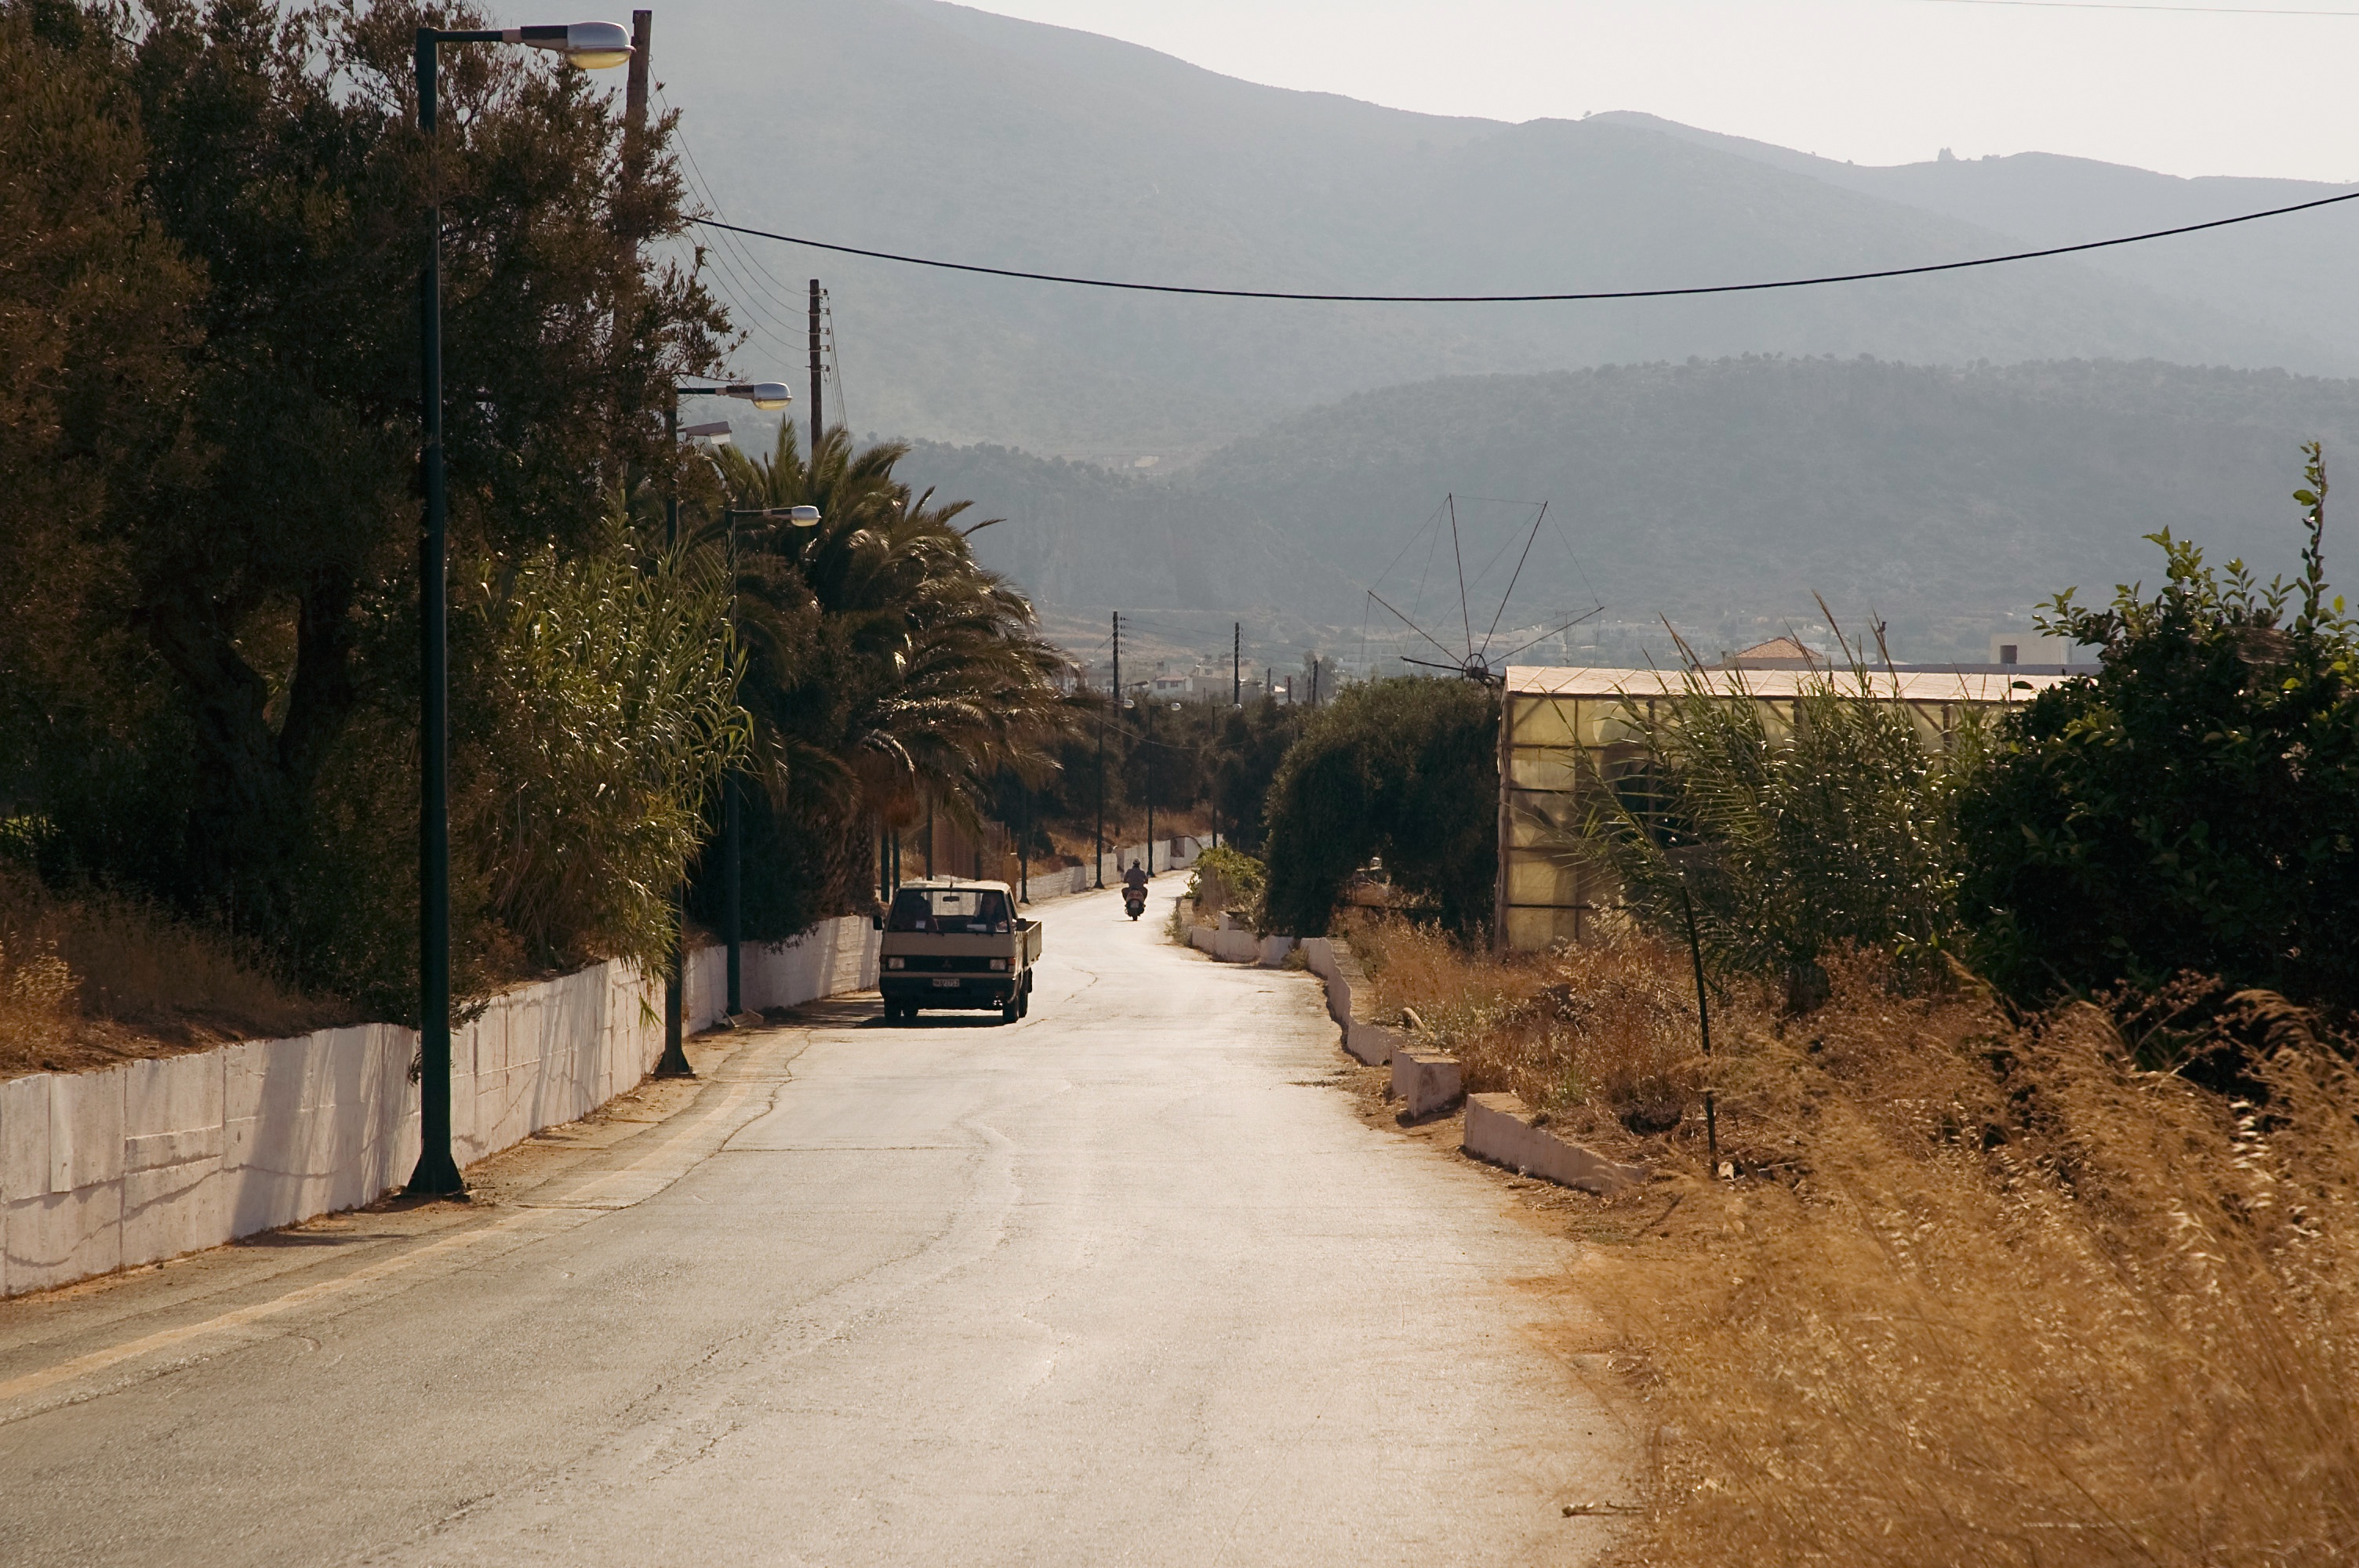
tree, snow, winter, road, transport, weather, infrastructure, rural area